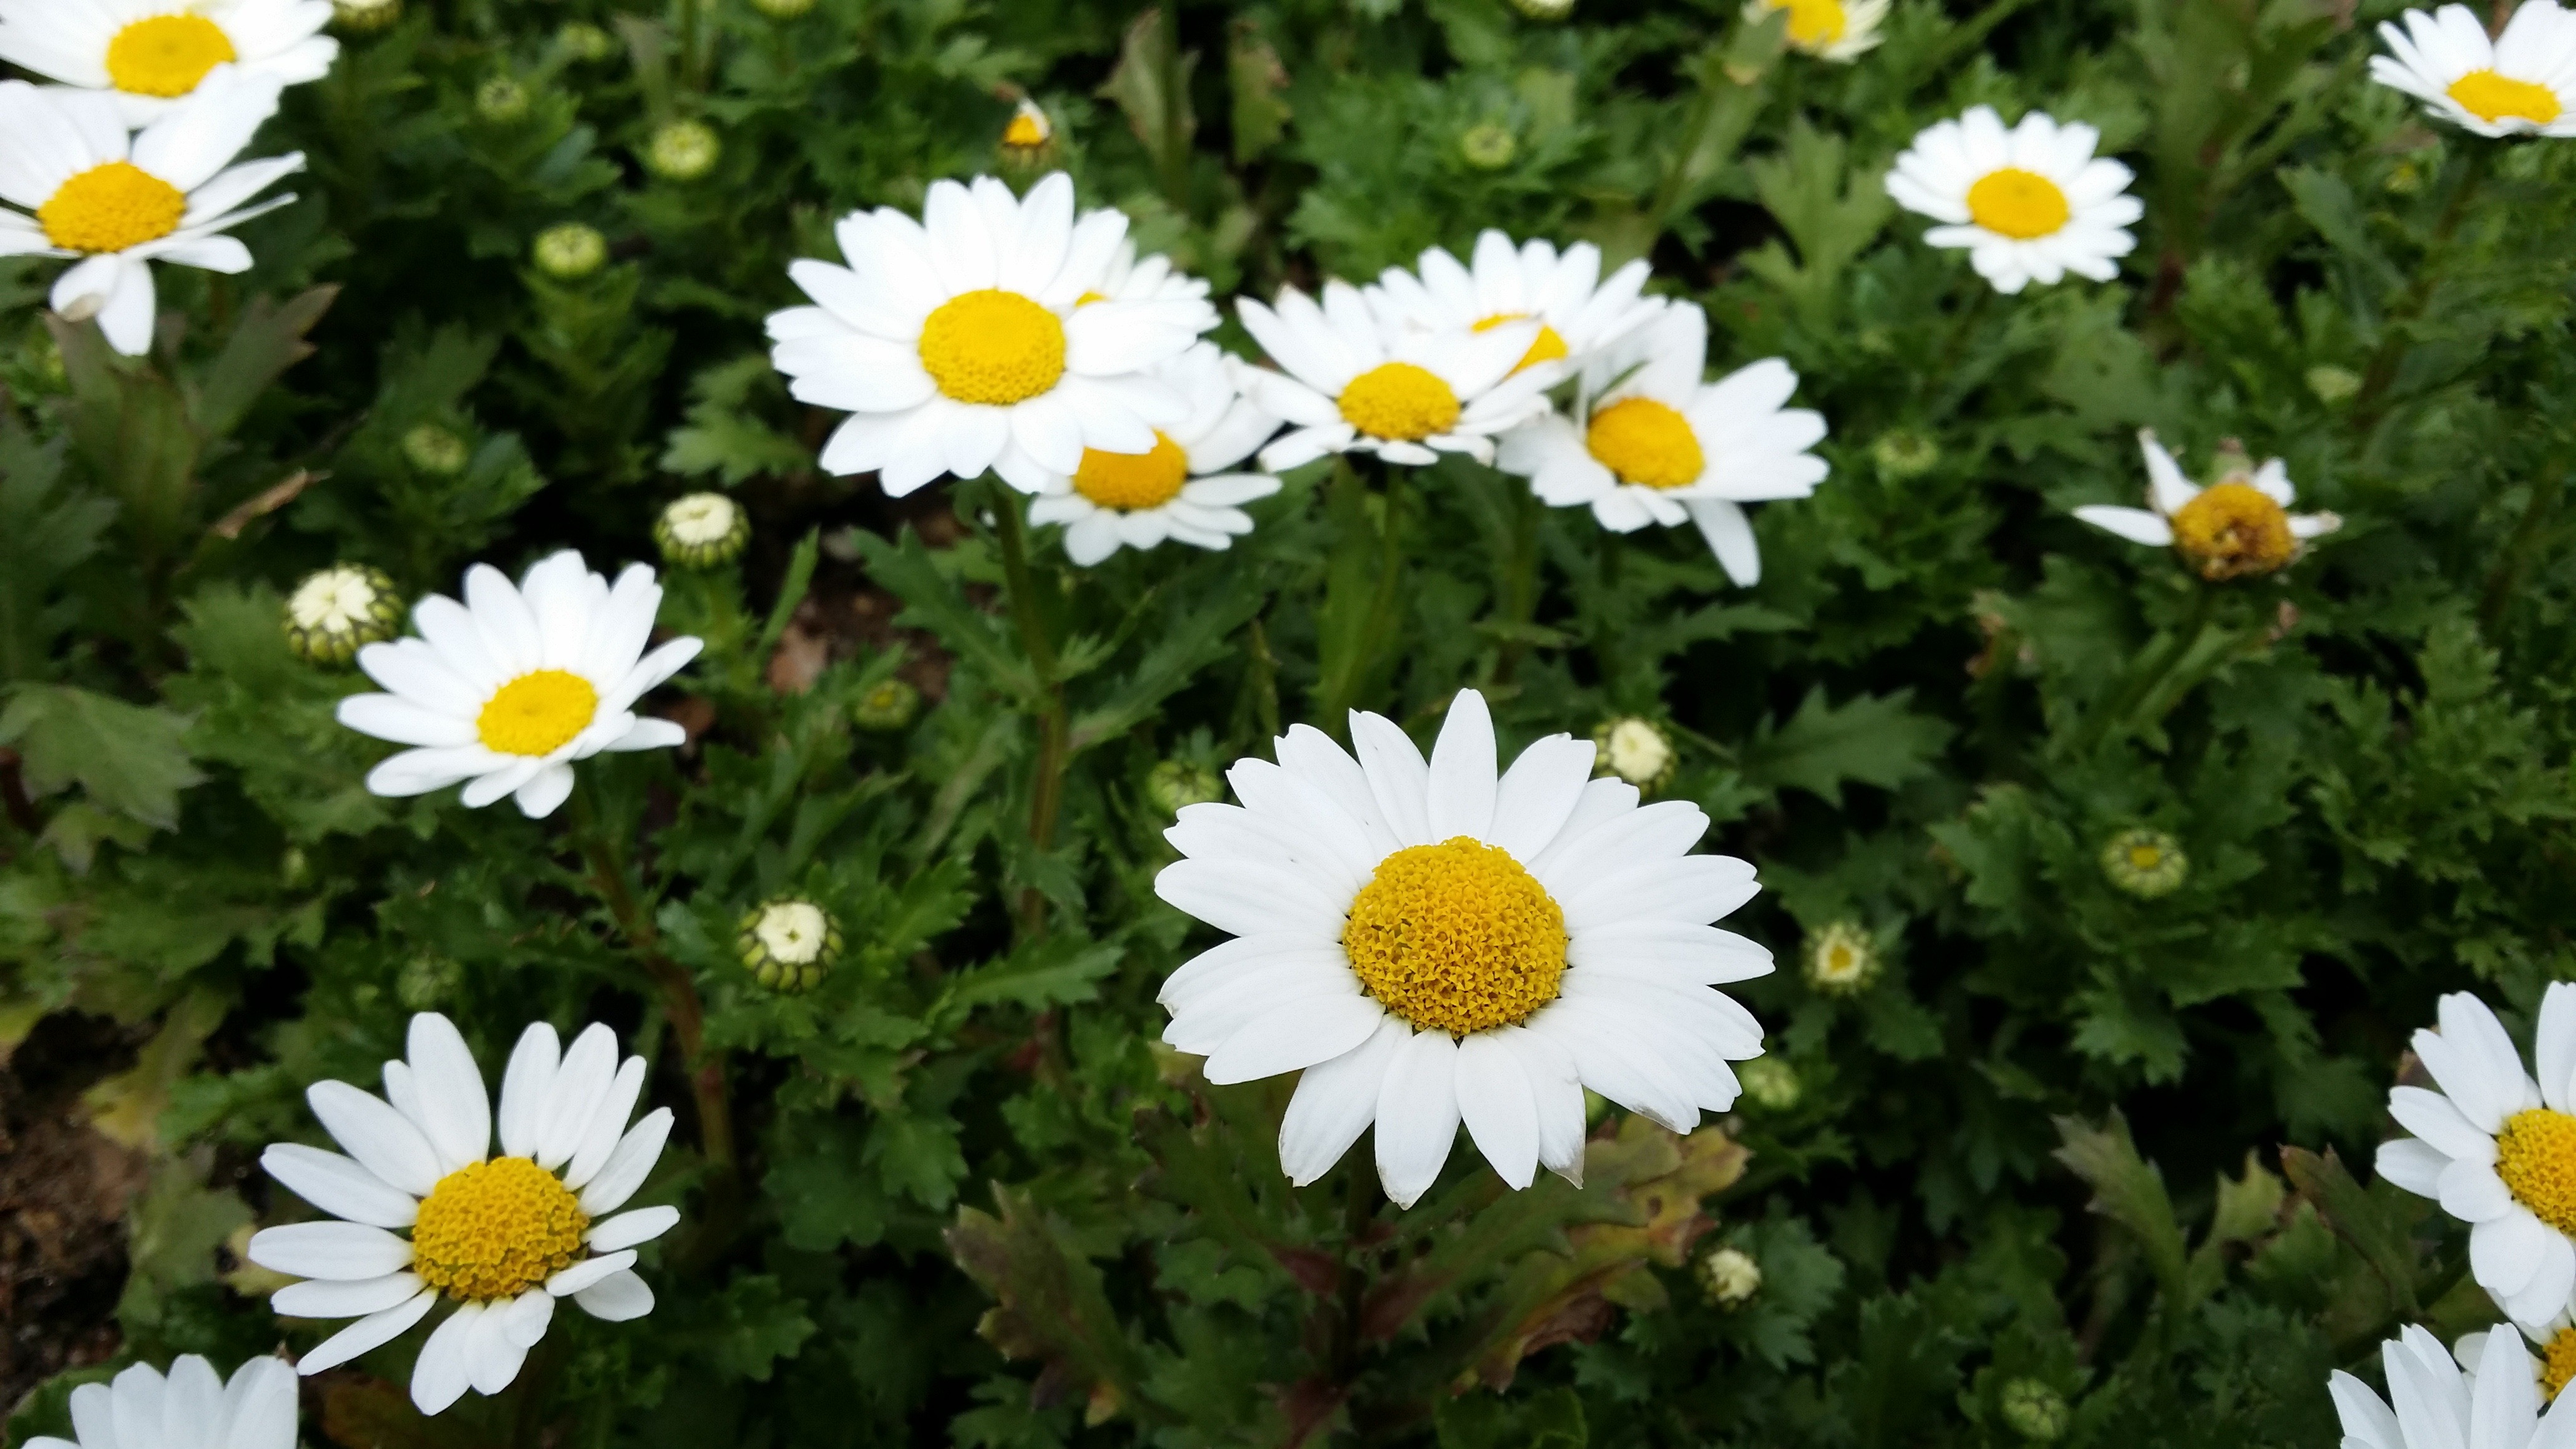
nature, mountain, plant, wood, meadow, flower, petal, daisy, spring, herb, botany, yellow, plants, flowers, section, the leaves, flowering plant, daisy family, ganghwado, oxeye daisy, annual plant, land plant, chamaemelum nobile, marguerite daisy, tanacetum parthenium, chrysanths